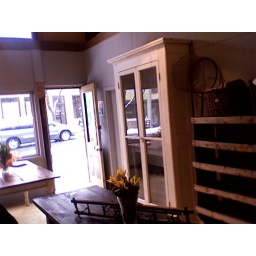
8' tall by 5' wide cabinet with double glass doors